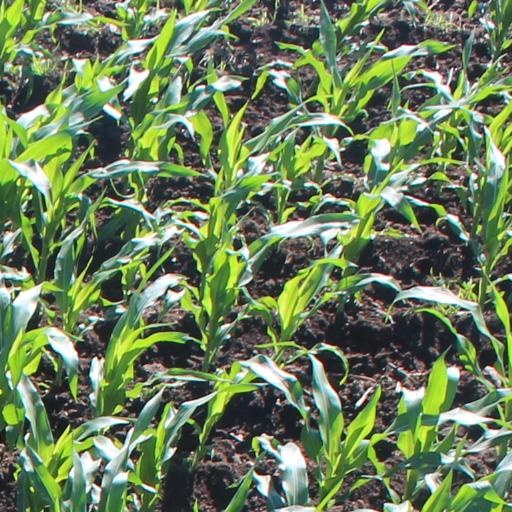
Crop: maize; corn